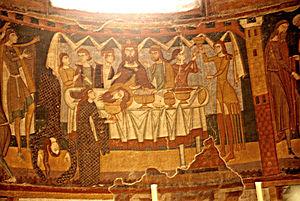
Le monastère Saint-Jean-Baptiste est une abbaye bénédictine située à Müstair, dans le canton des Grisons en Suisse.
L’architecture carolingienne se développe du milieu du VIIIᵉ siècle à la fin du Xᵉ siècle à partir de références paléo-chrétiennes avec la renaissance carolingienne. Elle marque en Occident un renouveau artistique dans un cadre chrétien qui se structure et où le monachisme est théorisé. L'architecture carolingienne représente la formulation concrète d'une pensée et de sa fonction. L'organisation des structures des plans romans vient très directement de l'élaboration de l'époque carolingienne et l'ordonnance des westwerks carolingiens puis ottoniens a préparé les façades de l'époque romane. Il nous reste cependant très peu de monuments et de vestiges de cette époque, la plupart ayant été remplacés par des monuments plus grands et plus récents de style roman et gothique mais les fouilles et les textes permettent des restitutions.